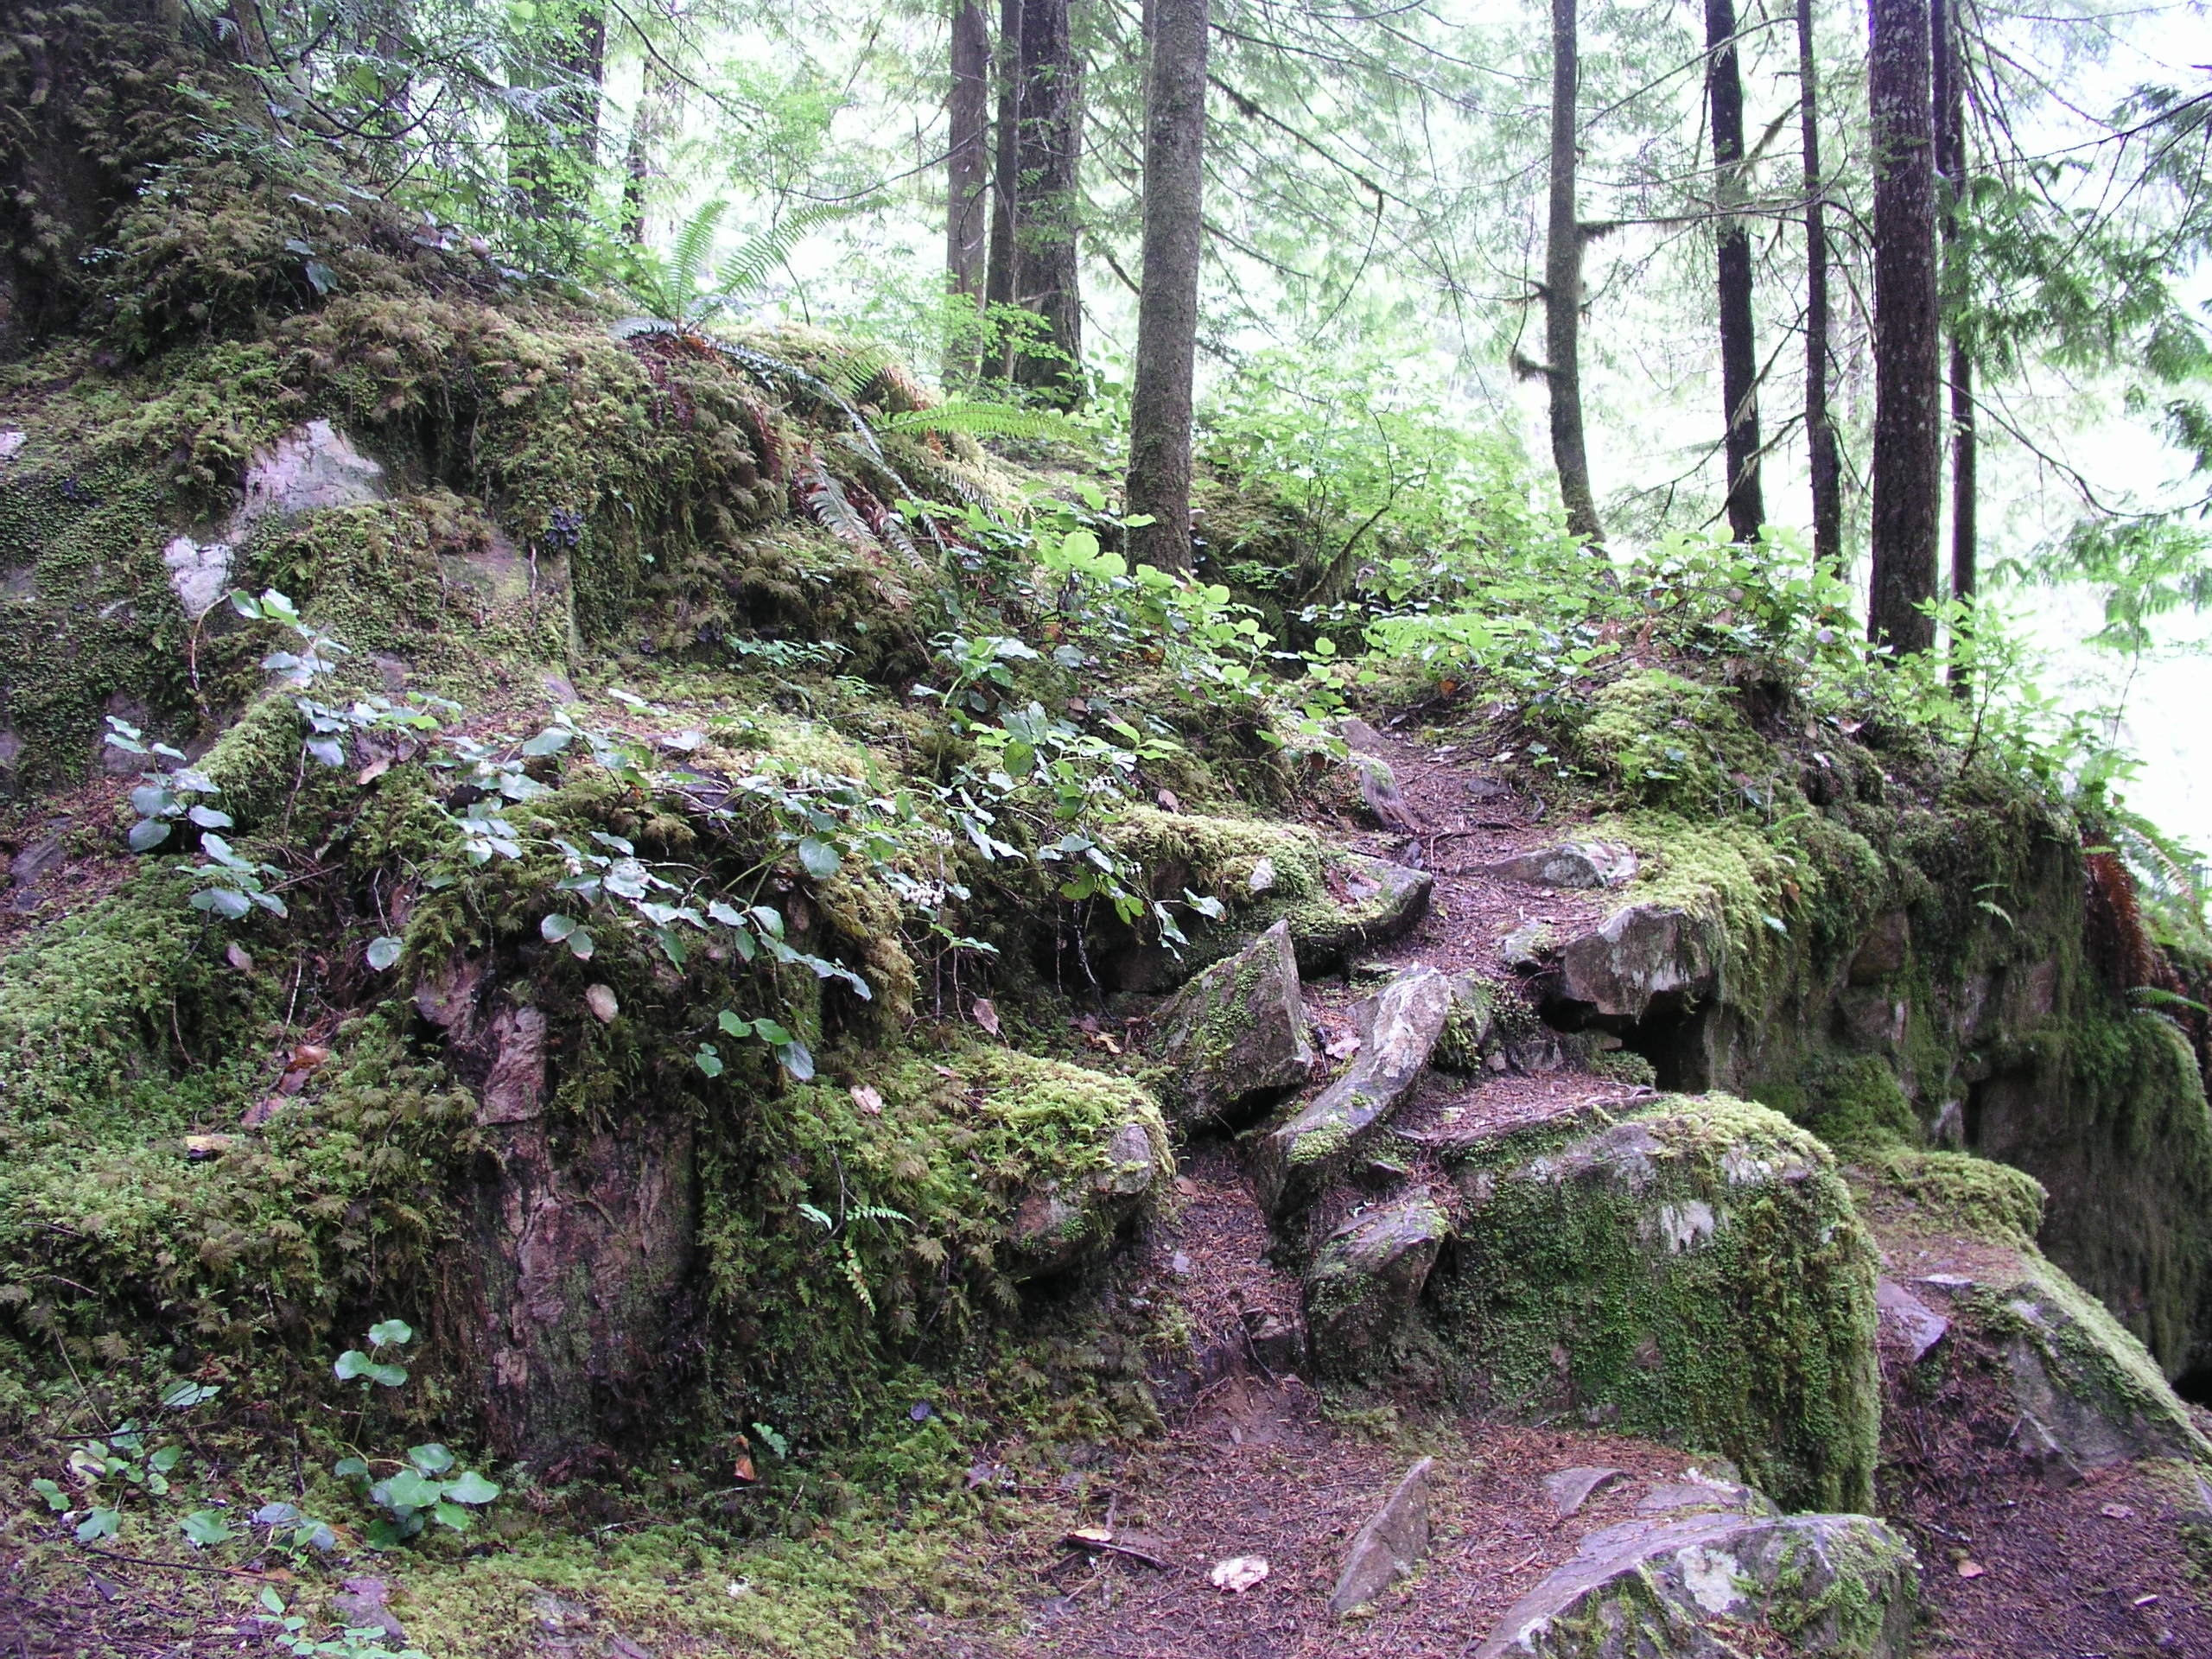
landscape, tree, nature, forest, path, rock, wilderness, plant, hiking, trail, flower, trunk, flora, spruce, vegetation, shrub, rainforest, woodland, habitat, ecosystem, biome, old growth forest, natural environment, woody plant, temperate coniferous forest, land plant